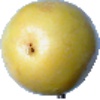
Label: Maracuja 1